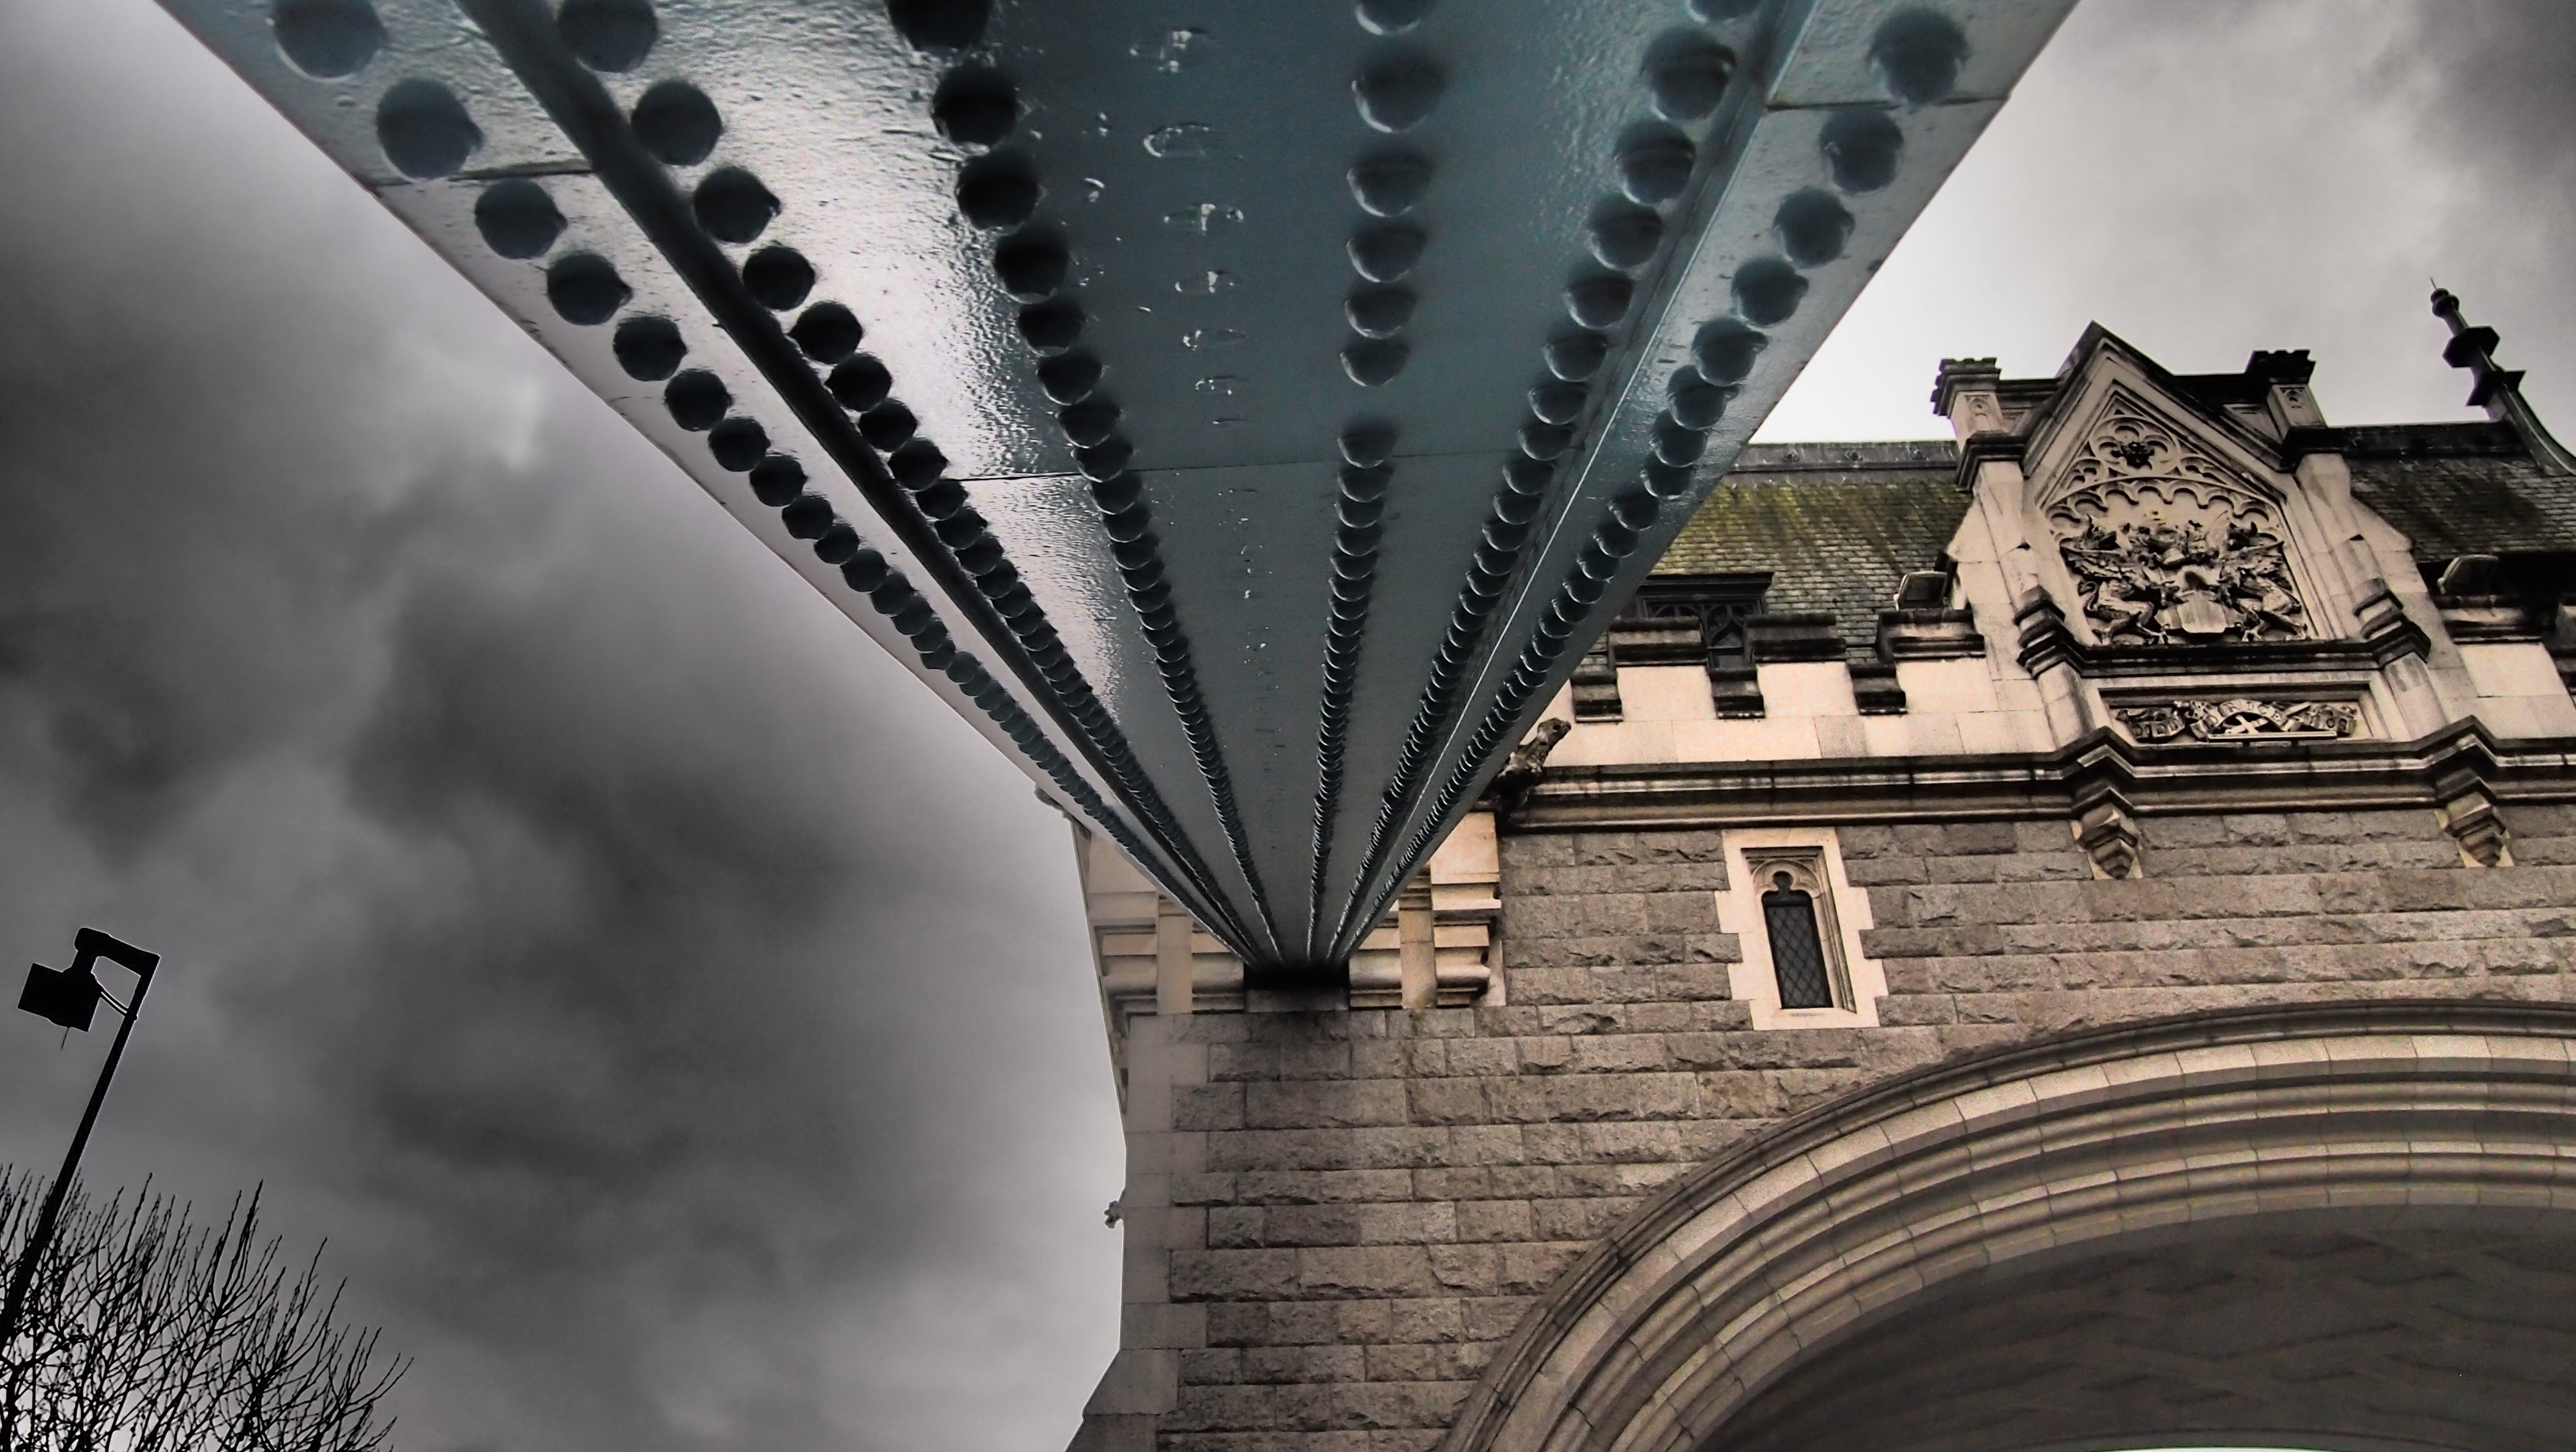
architecture, skyscraper, cityscape, arch, tower, landmark, monochrome, tower bridge, england, london, symmetry, image, shape